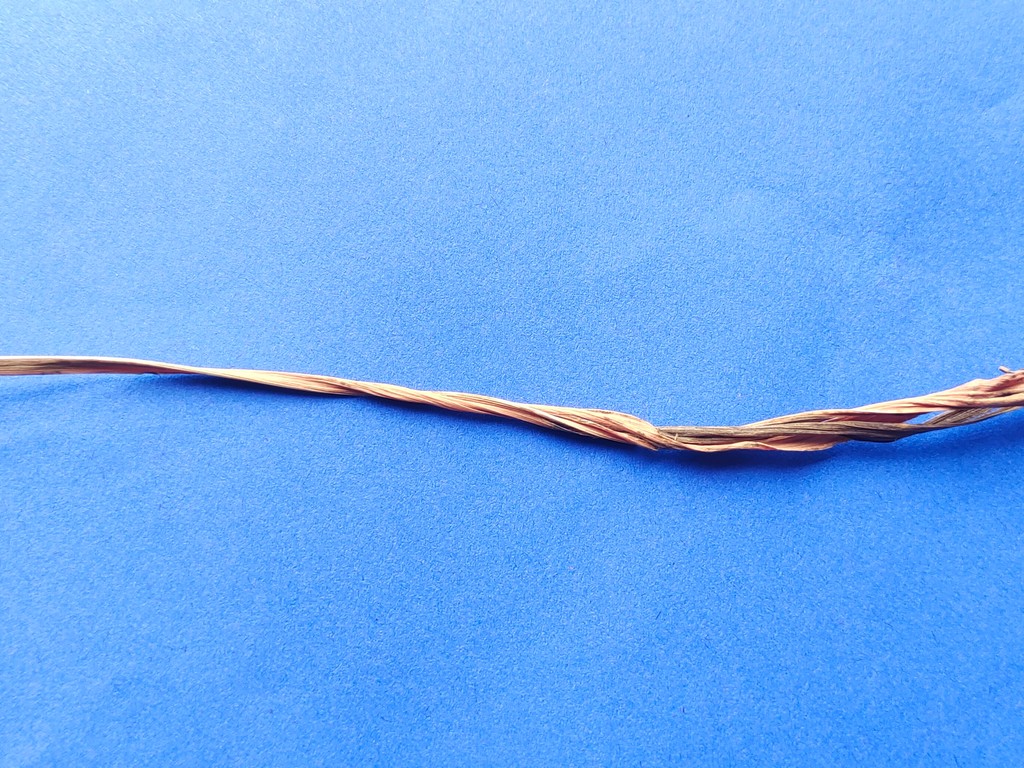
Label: Dried